History of rail transportation in California

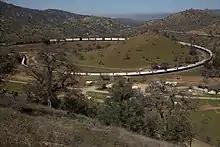
A BNSF train on the Tehachapi Loop, 2011

When Amtrak assumed operation of passenger rail services in the United States in 1971, most long-haul and commuter trains ceased operation. New lines were either based on previous routings or extended from old services. Service to Denver was provided via the "San Francisco Zephyr" (on a route largely retained from the "City of San Francisco"), and extended through to Chicago in 1983 with the "California Zephyr". Los Angeles services have remained largely unchanged since the corporation's inception. The "Southwest Chief" is the successor to the ATSF "Super Chief", still running from Chicago. The "Sunset Limited" to New Orleans is the oldest maintained named train service in the United States, inherited from the Southern Pacific service running since 1894. The "Texas Eagle" is a direct successor to the Missouri Pacific train of the same name. No one passenger train ran the length of the west coast before 1971. "Coast Starlight" service was initiated as a thrice weekly service from Seattle to San Diego, later expanded to run daily but cut back to Los Angeles by 1972. Services to Las Vegas, Nevada were provided by the weekend-only "Las Vegas Limited" in 1976 and long-distance "Desert Wind", which operated between 1979 and 1997.